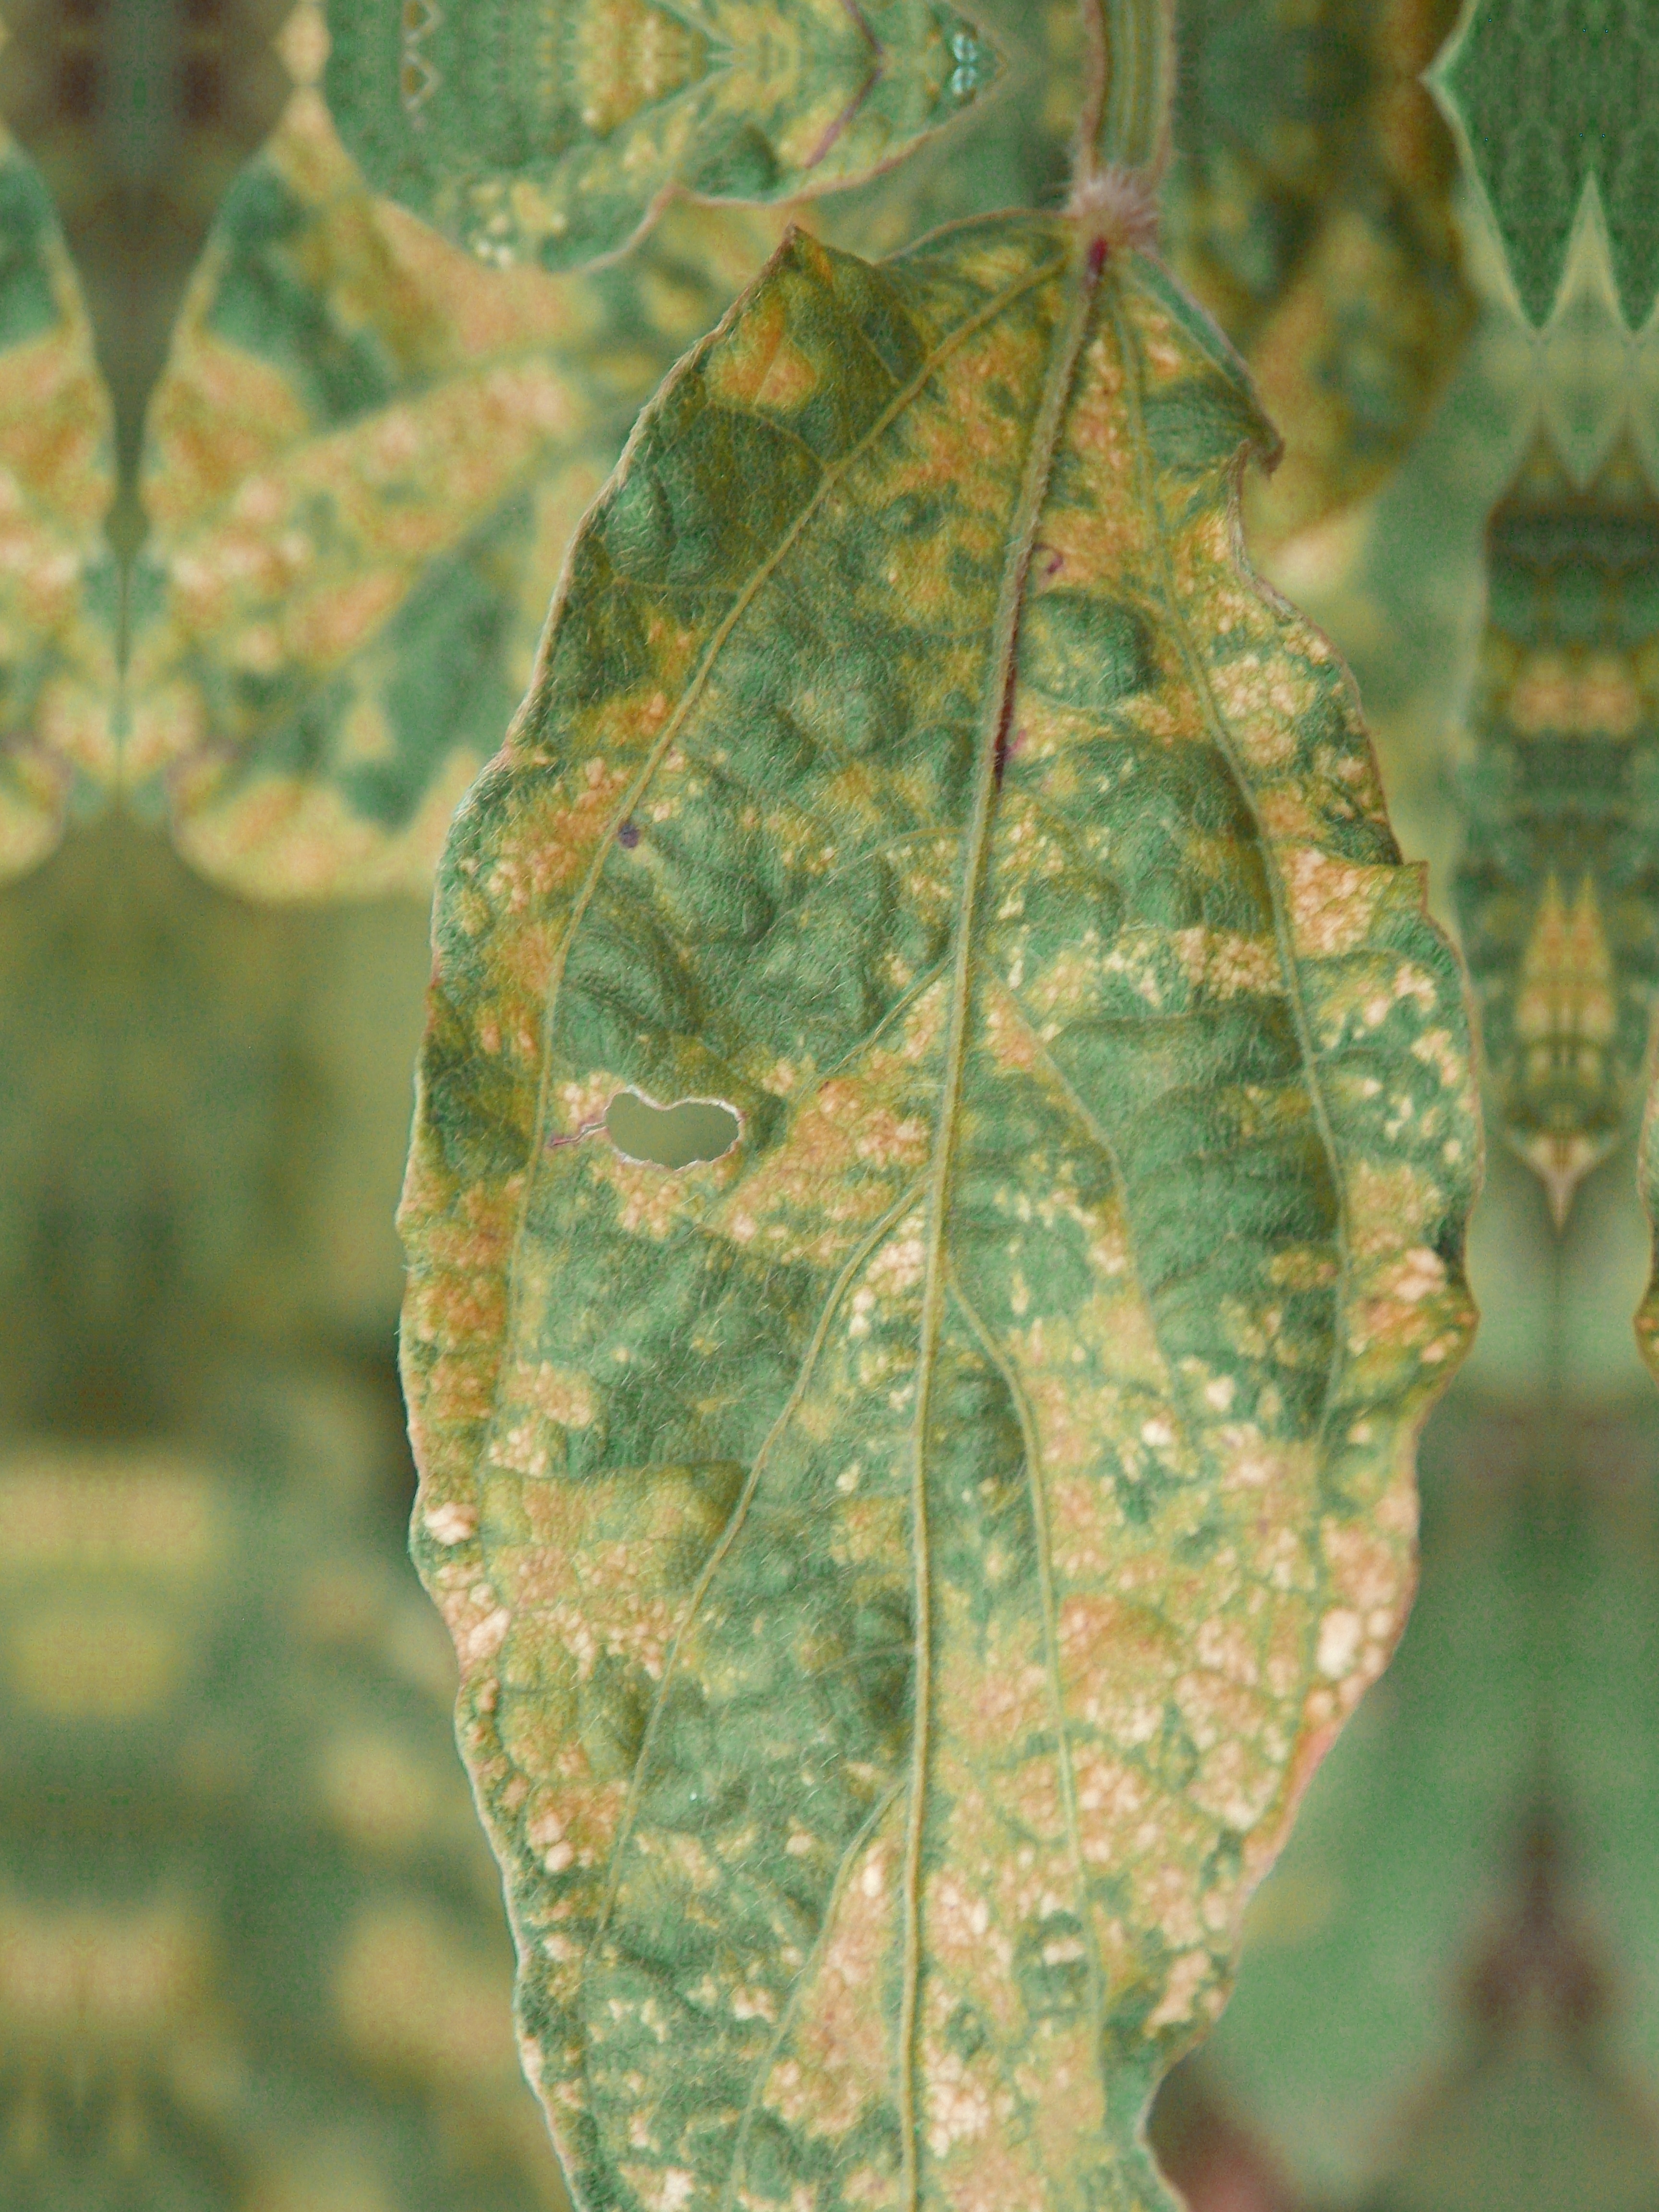
Label: Disease